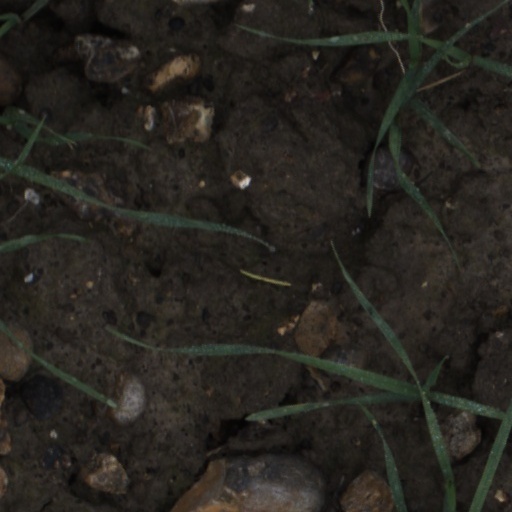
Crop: wheat